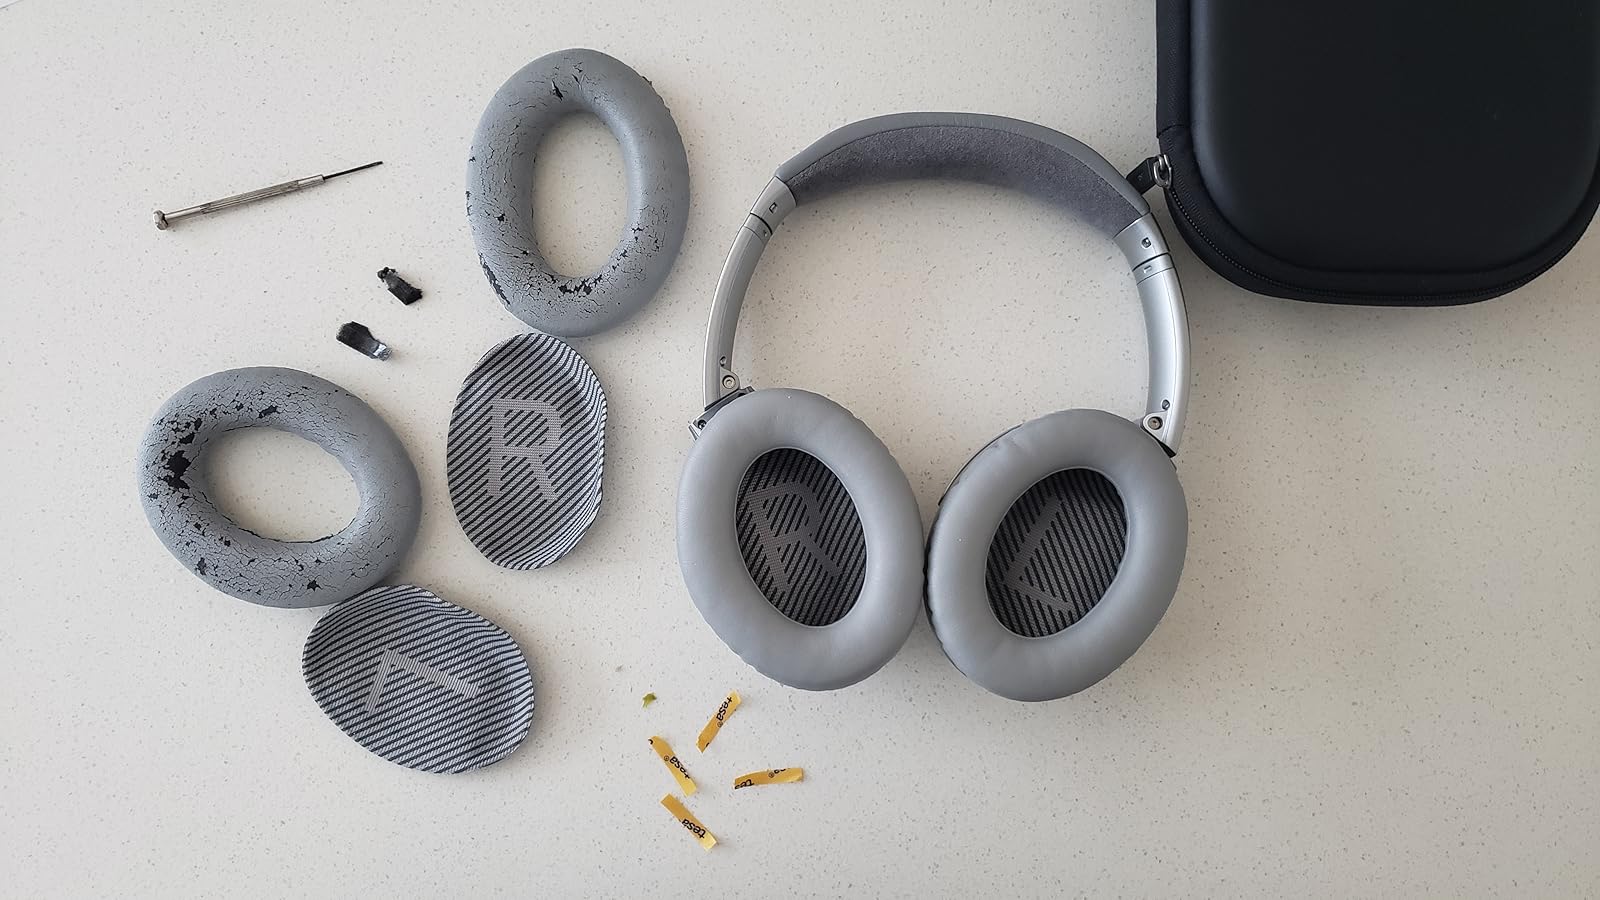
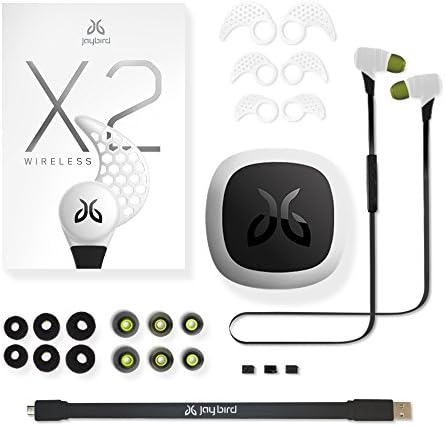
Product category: headphones
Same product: no